F.E.A.R. (video game)

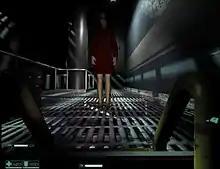
One the game's most iconic moments; as the player turns to descend a ladder, Alma suddenly appears from nowhere, stoically watching the player without moving.

The main source of the game's horror is Alma Wade. In terms of influences, she is often assumed to have been inspired by Samara from "The Ring" (the American remake of "Ringu"). Hubbard, however, explains that Alma "was born out of a tradition of eerie, faceless female ghosts" and not "as an answer to any specific movie character". Although he does acknowledge that Alma "bears some visual resemblance to the ghosts in "Dark Water" or "Séance"", he points out that "creepy little girls have been freaking [him] out since "The Shining"". Alma was named after Alma Mobley from Peter Straub's novel "Ghost Story" (1979).